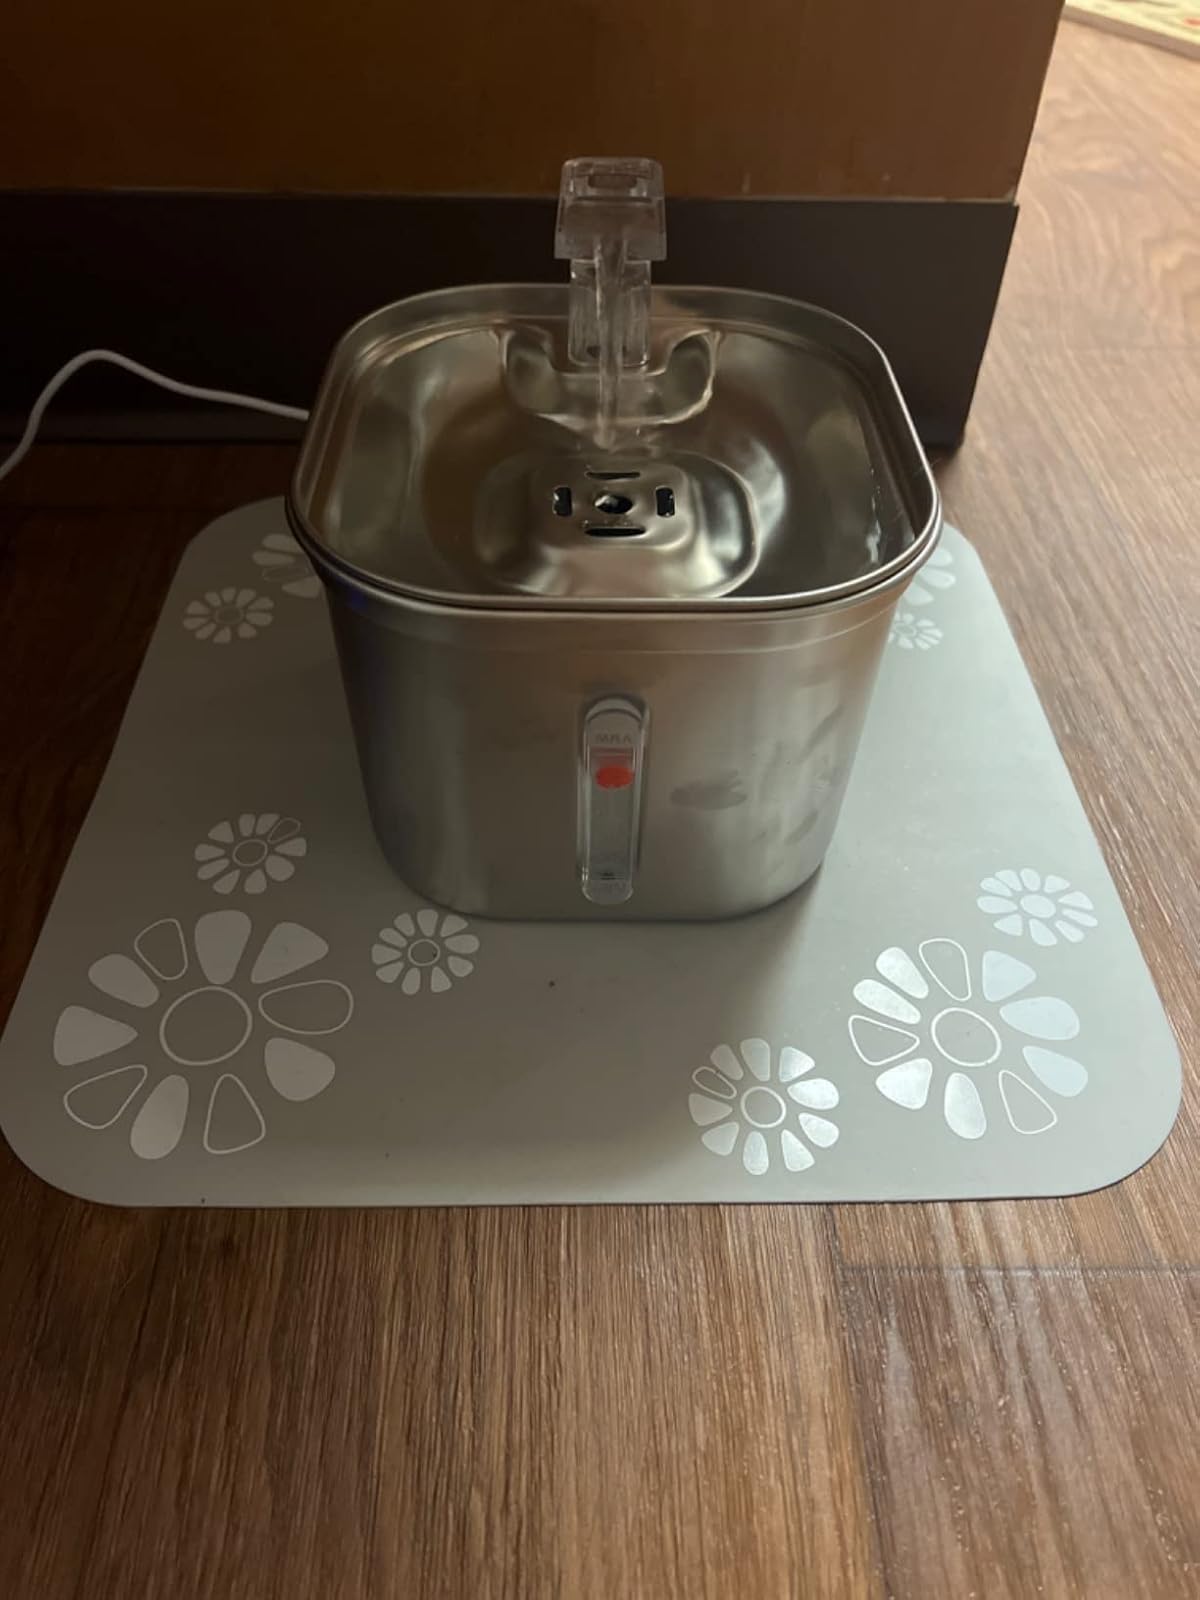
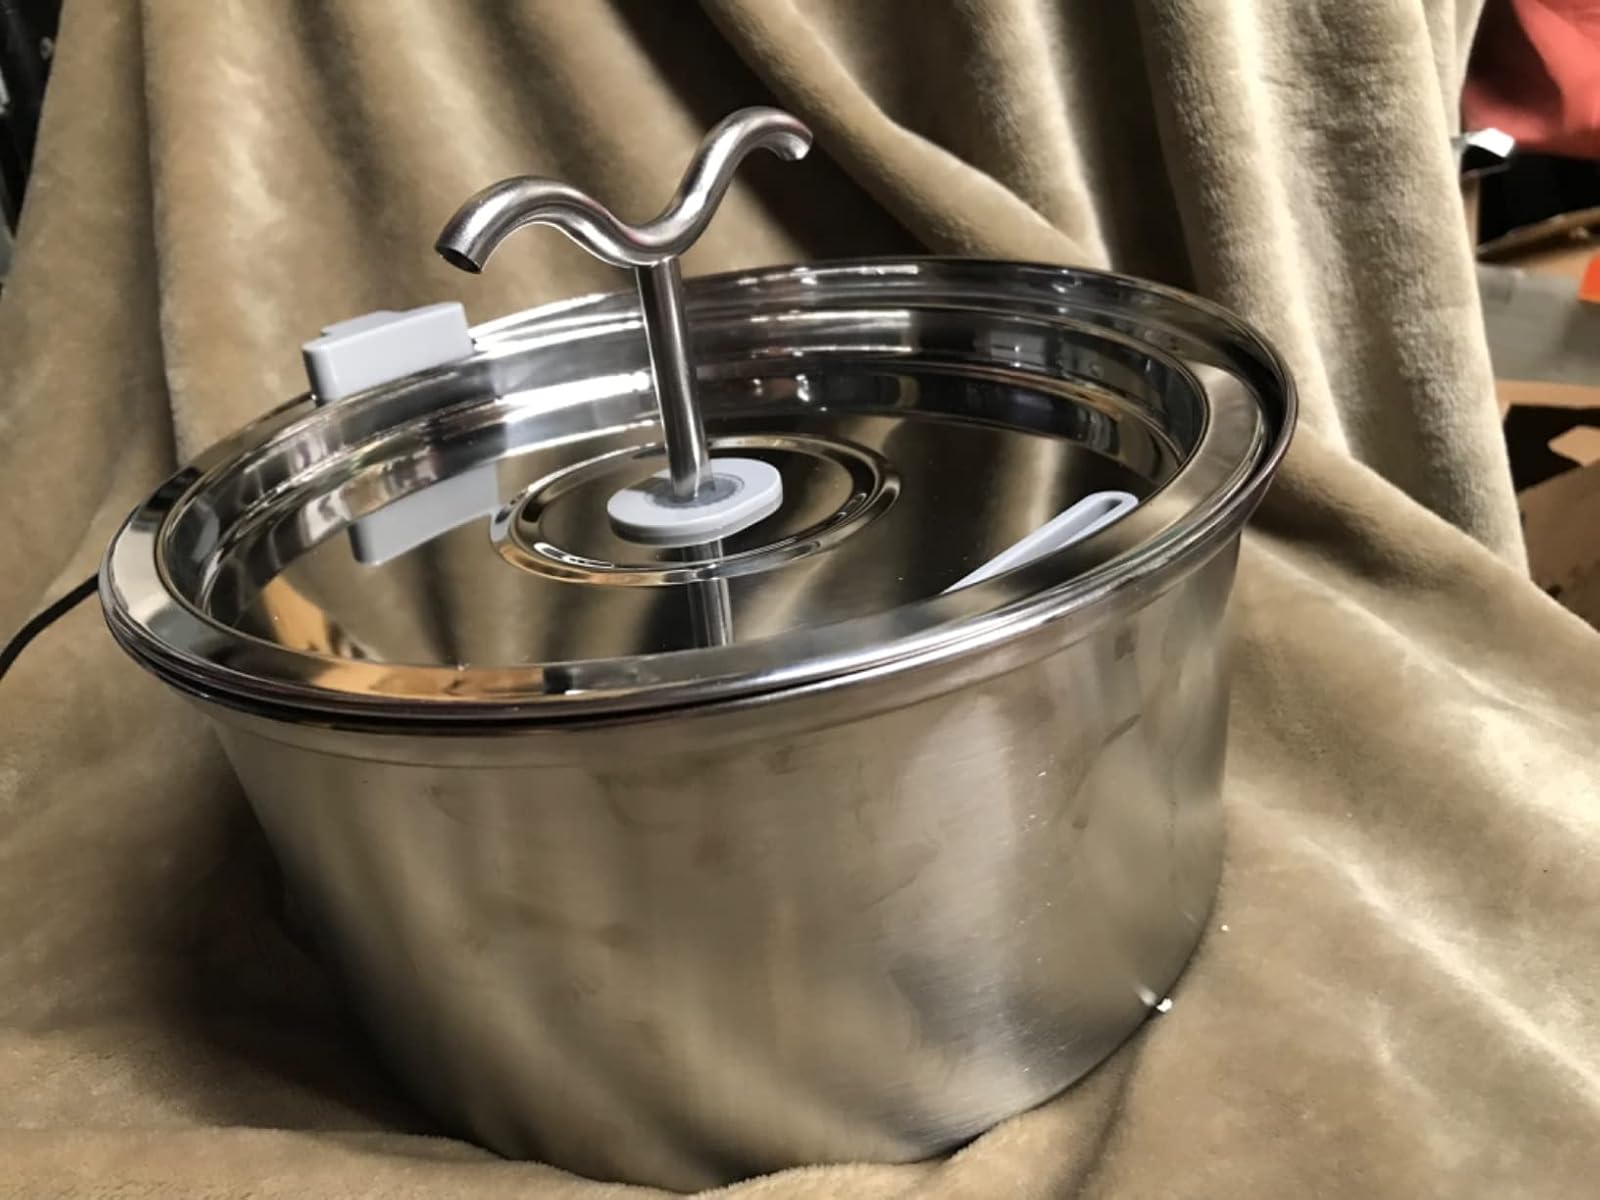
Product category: items_bowl
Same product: no